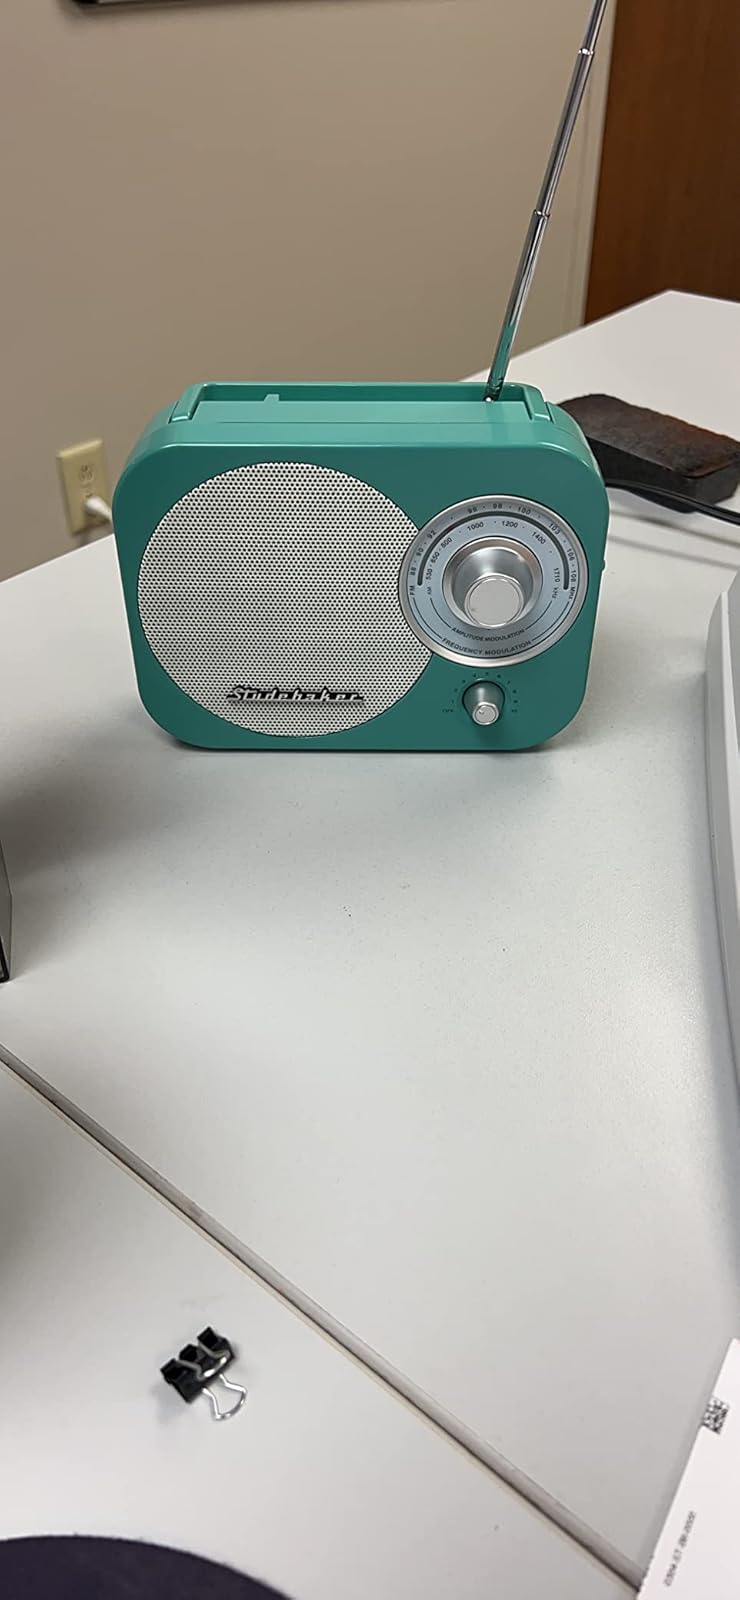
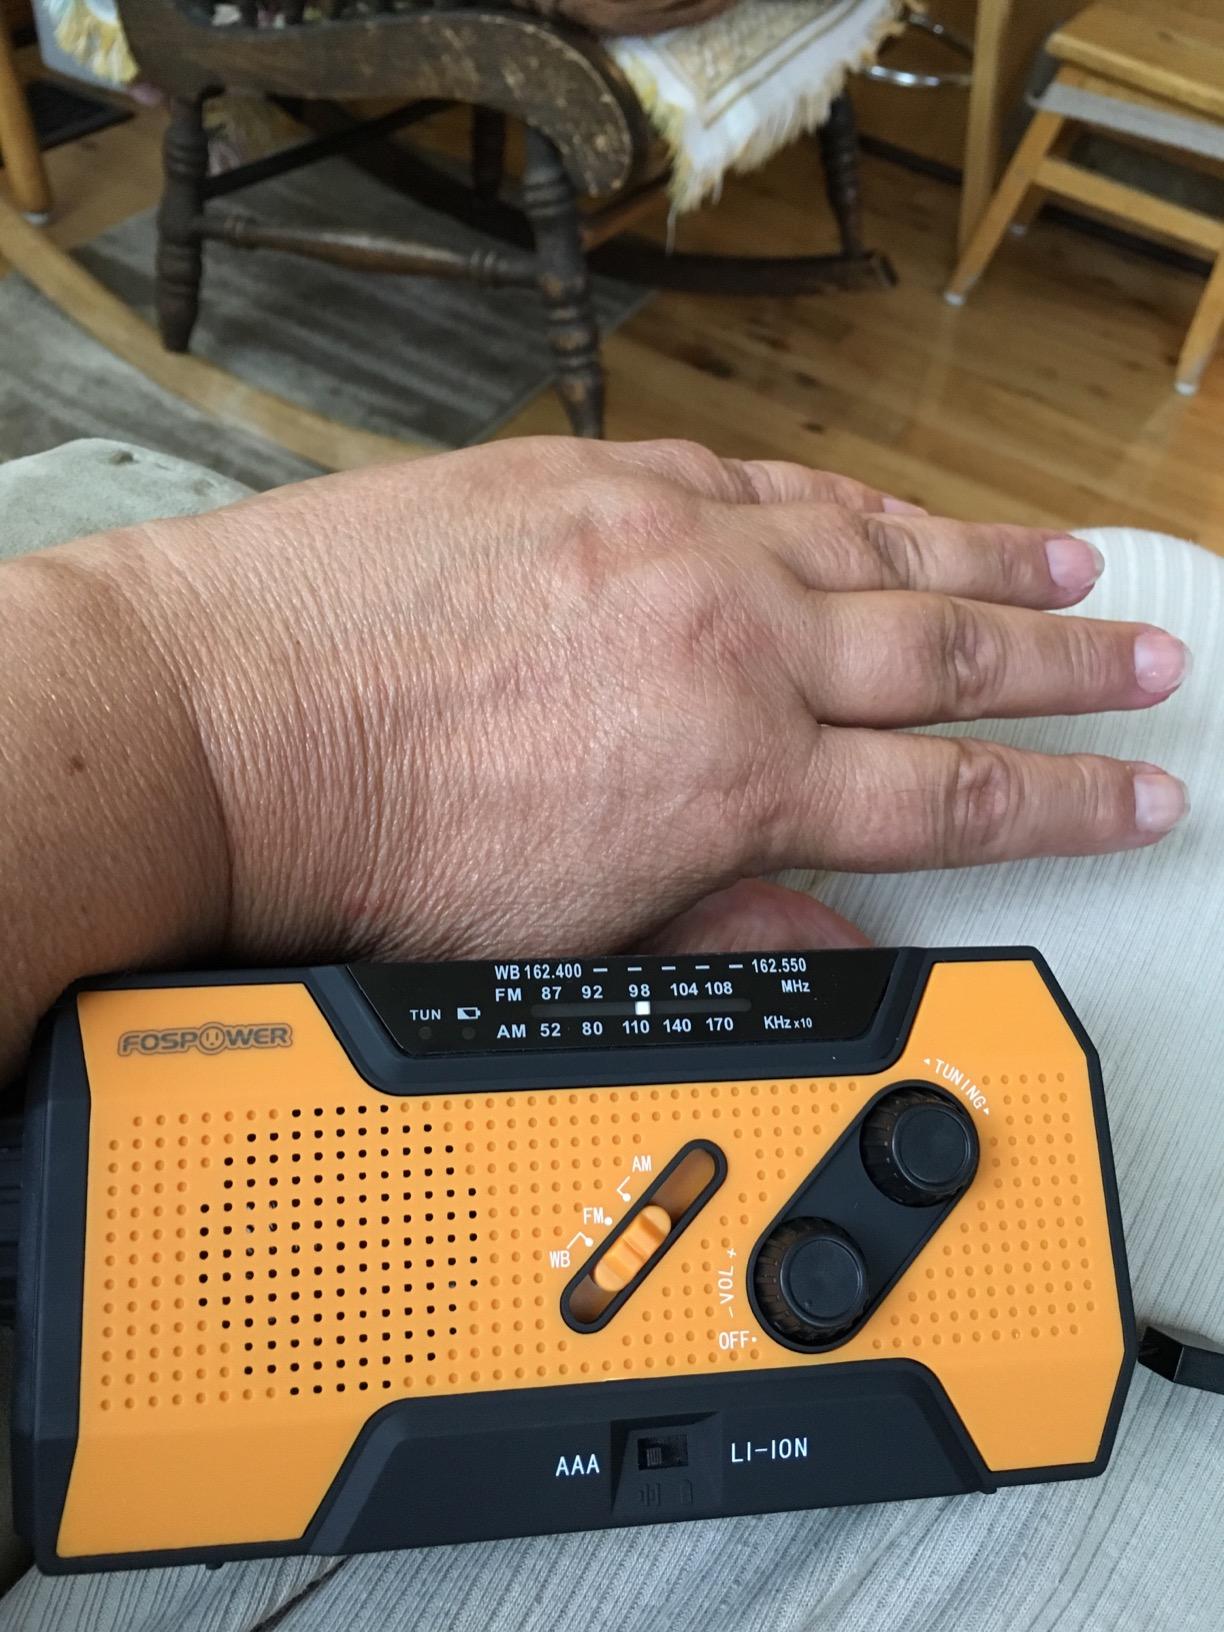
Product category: radio
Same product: no